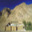
Label: mountain